Railway Village Historic District

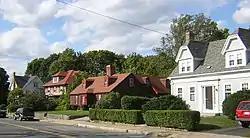

The Railway Village Historic District is a historic district encompassing a densely populated, predominantly residential, area of eastern Milton, Massachusetts. The district lies roughly between East Milton Square and the town line with neighboring Quincy. The area's significant growth occurred after the 1826 construction of the Granite Railway, which transported stone from the nearby granite quarries to the Neponset River. This resulted in the movement to the area of stone workers and related interests. The principal thoroughfare of the district is Adams Street; the district extends along Pierce Street, Granite Place, and Washington Street, and includes properties on intervening and connecting streets.